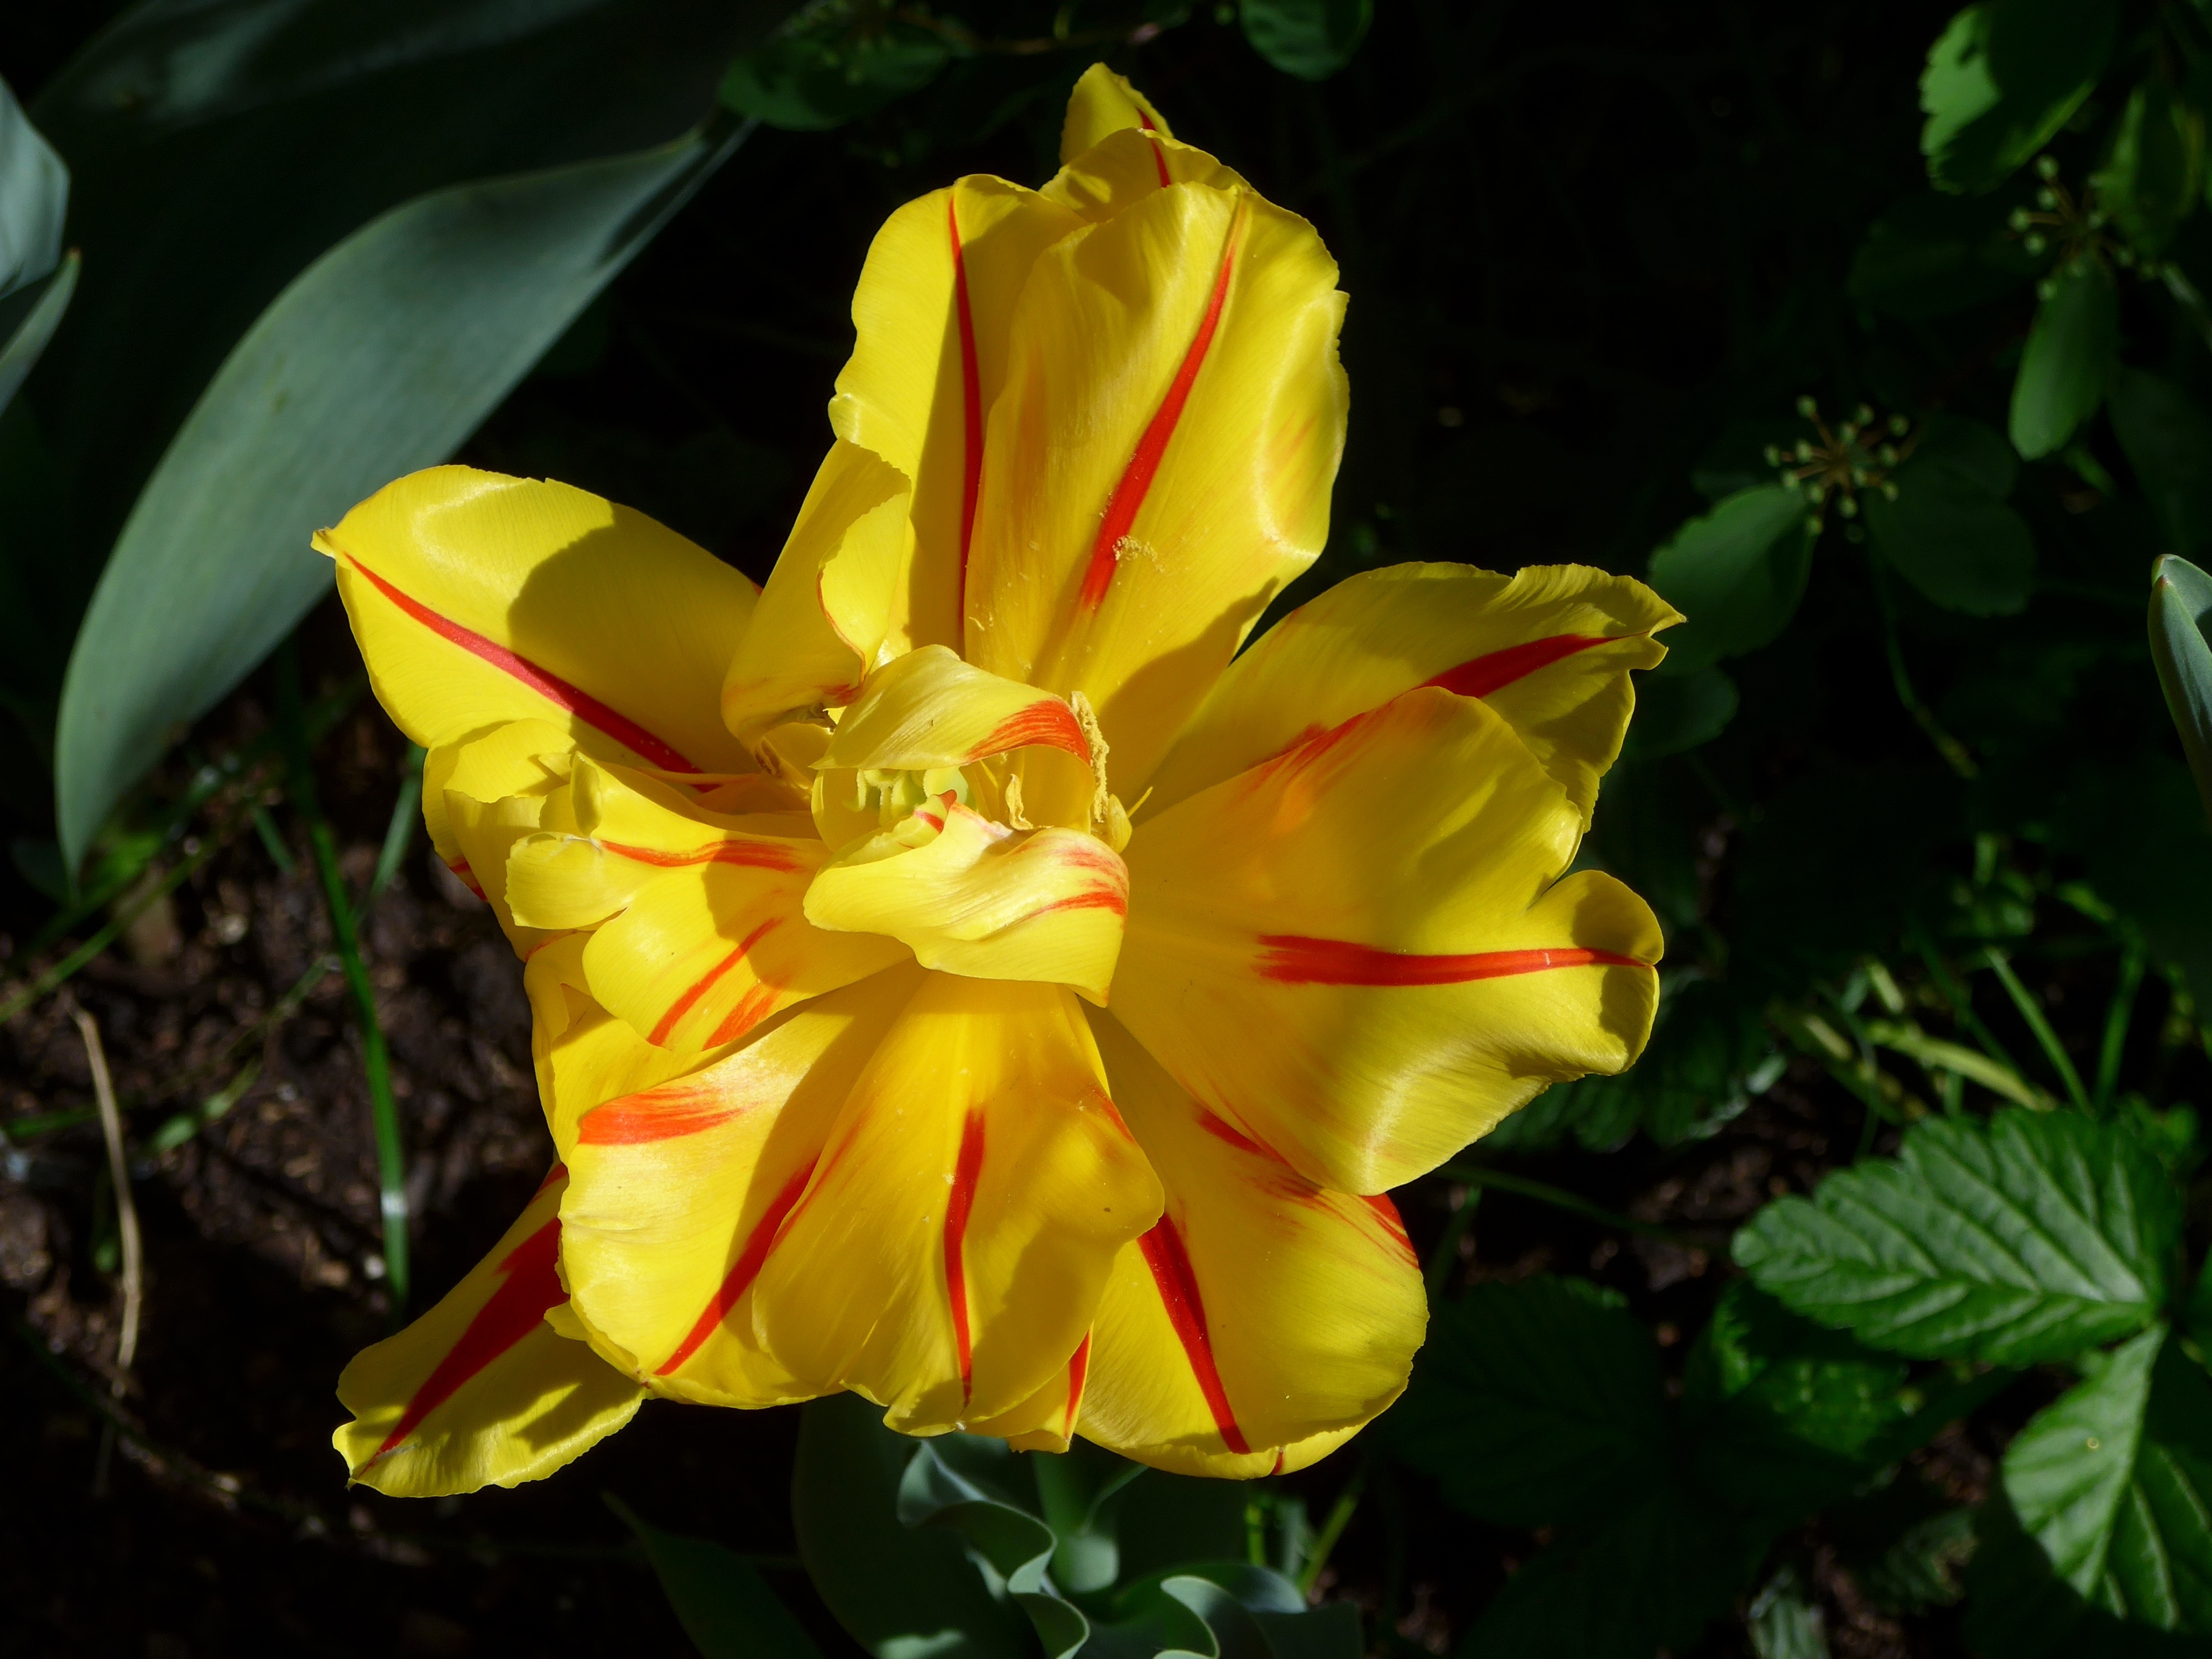
blossom, plant, flower, petal, bloom, tulip, rose, botany, yellow, flora, lily, macro photography, flowering plant, rose family, land plant